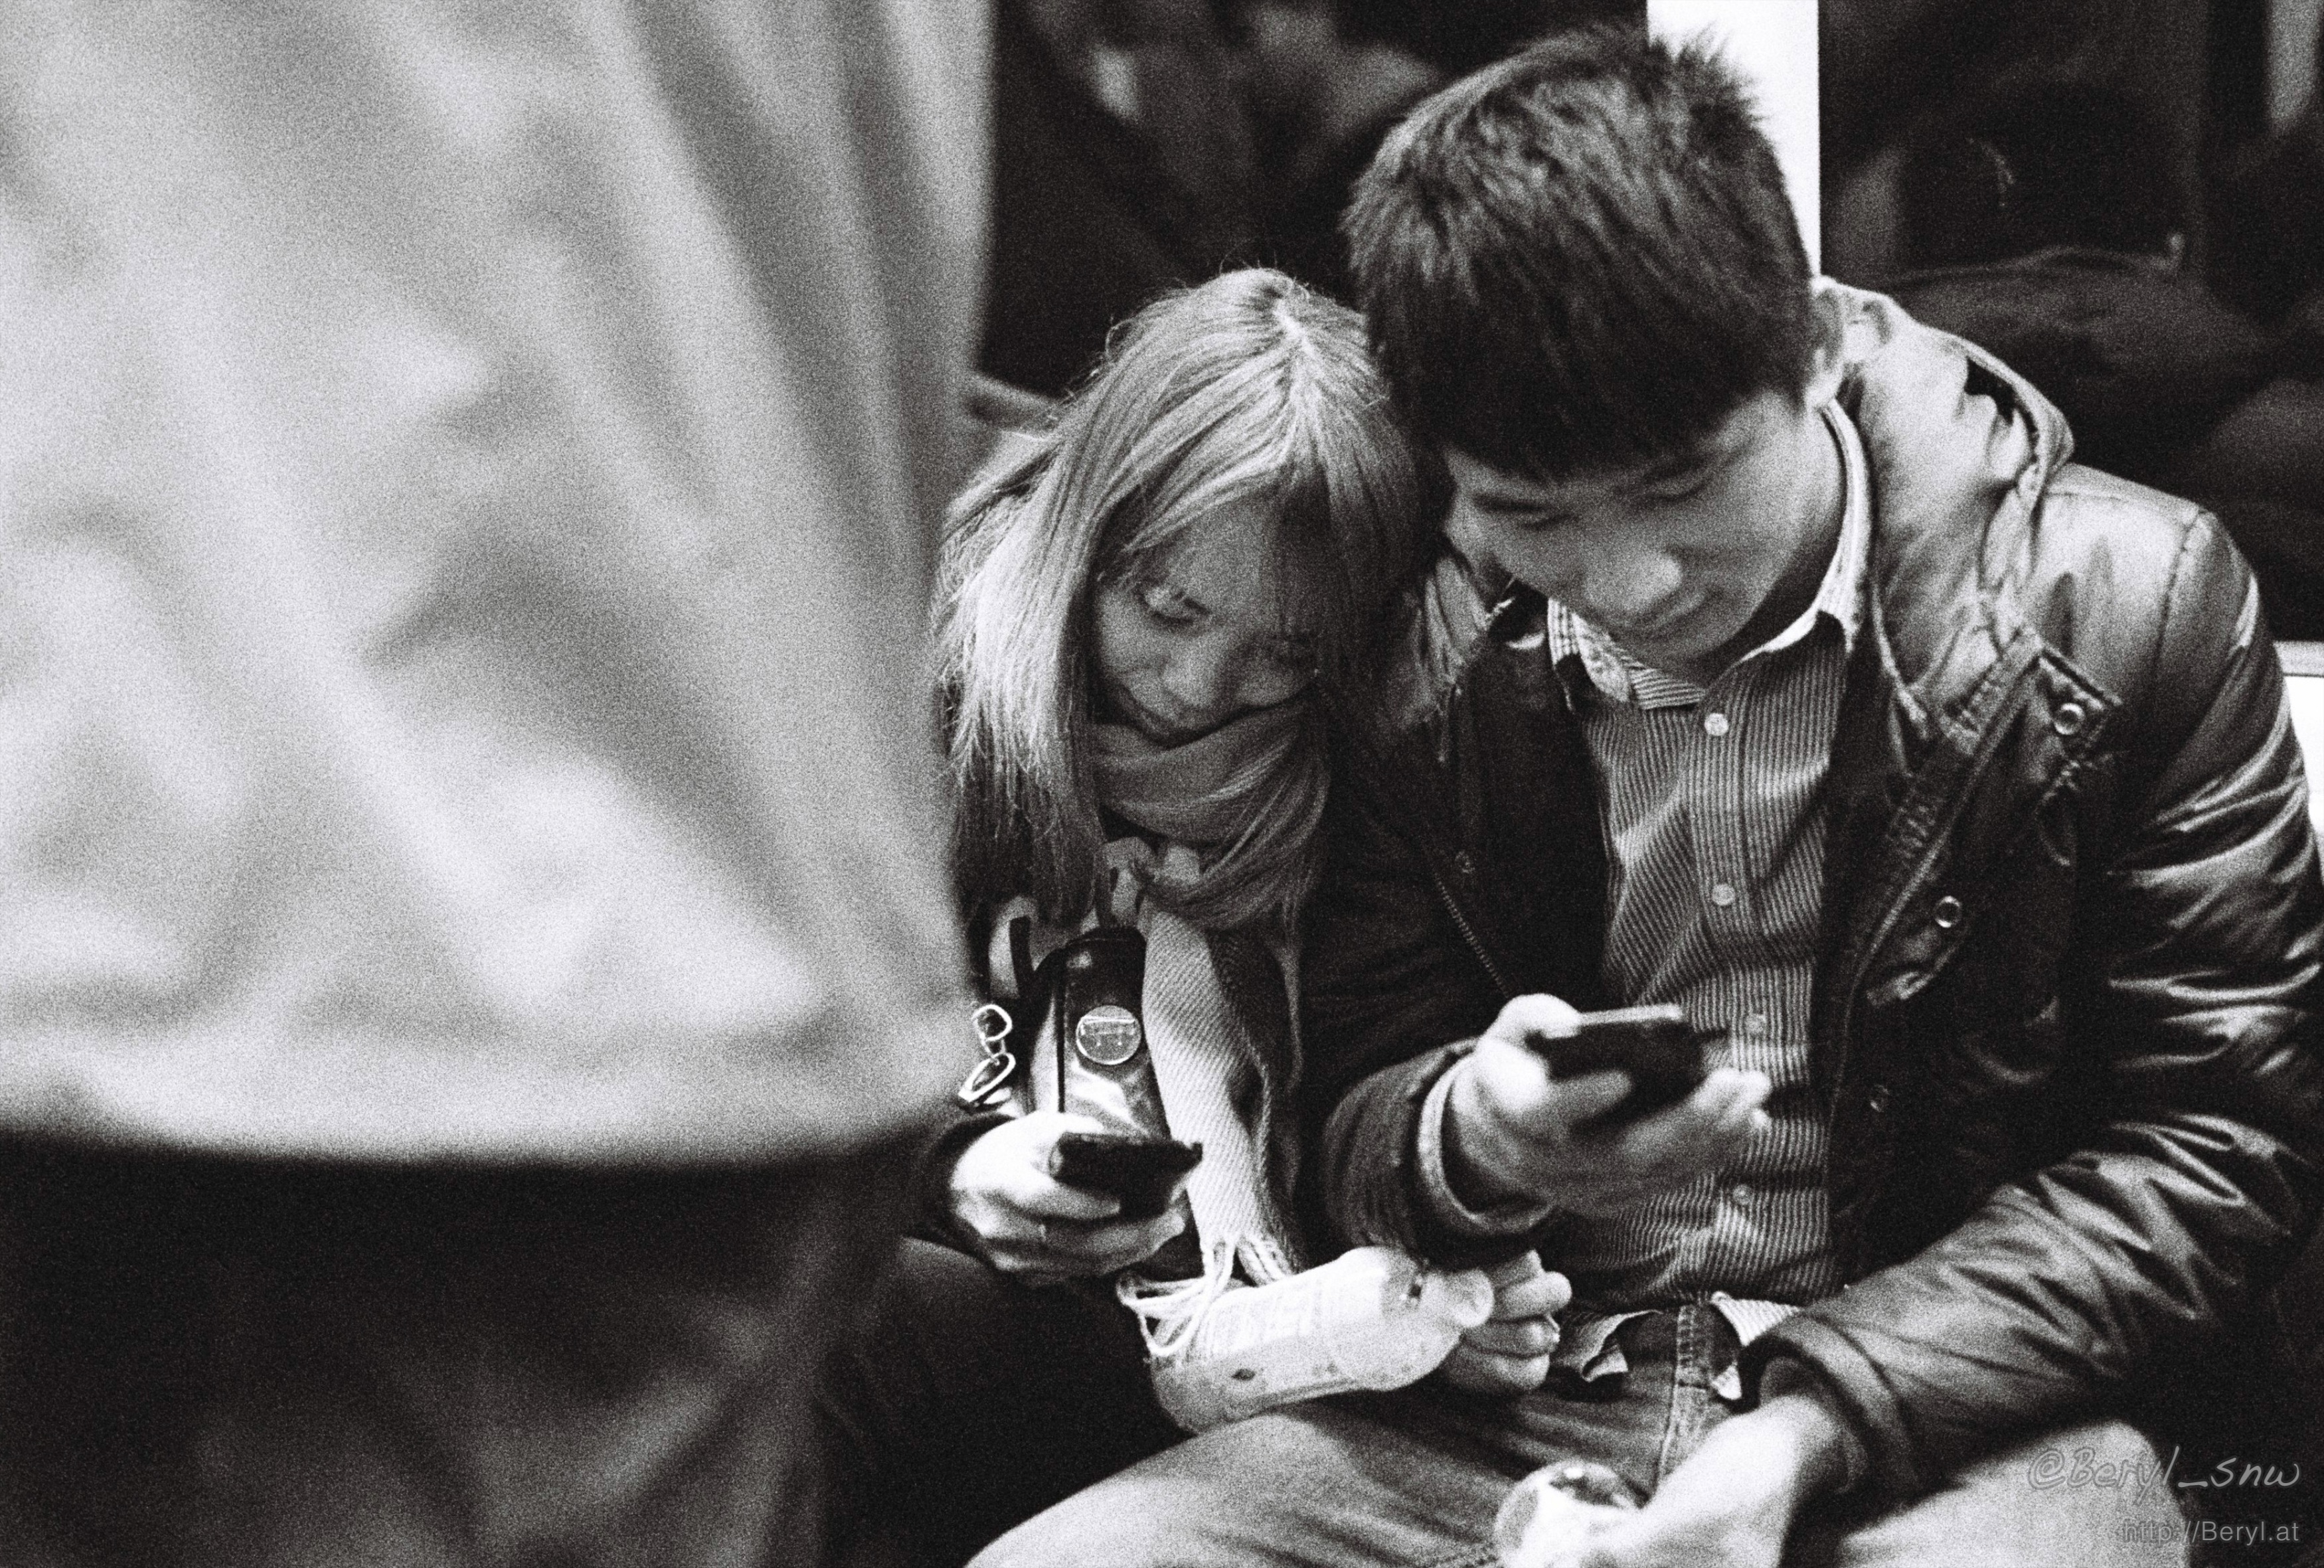
man, person, black and white, street, film, metro, rough, nikon, monochrome, bw, blackandwhite, candid, 50mm, f14, delta, women, cellphone, nikkor, 3200, f3, highiso, mtr, lover, interaction, monochrome photography